Battle of Eutaw Springs

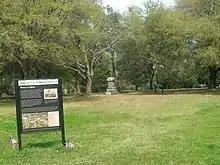
Present day view of the battlefield

Despite winning a tactical victory, the British lost strategically. Their inability to stop Greene's continuing operations forced them to abandon most of their conquests in the South, leaving them in control of a small number of isolated enclaves at Wilmington, Charleston, and Savannah. The British attempt to pacify the South with Loyalist support had failed even before Cornwallis surrendered at Yorktown.